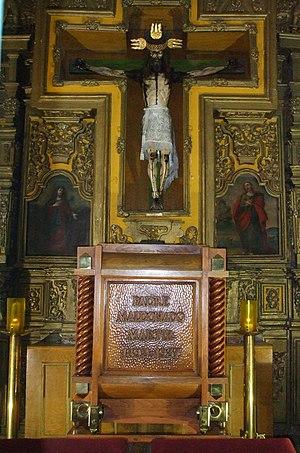
La cathédrale métropolitaine de la Sainte-Croix, de Notre-Dame de Regla, et de Saint François d'Assise, édifiée en 1725, est l'église-mère de l'archidiocèse de Chihuahua au Mexique. C'est l'édifice catholique le plus important de la ville de Chihuahua. Elle est généralement considérée comme le plus bel exemple d’architecture coloniale du nord du Mexique. Son archevêque actuel est Son Éminence Mᵍʳ Constancio Miranda Weckmann. La cathédrale est placée sous le vocable de la Sainte Croix, de Notre-Dame de Regla et de saint François d'Assise.